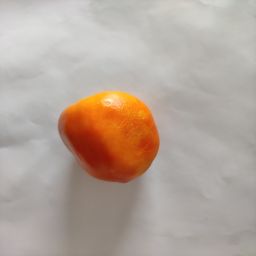
Crop: Tomato
Quality: Ripe